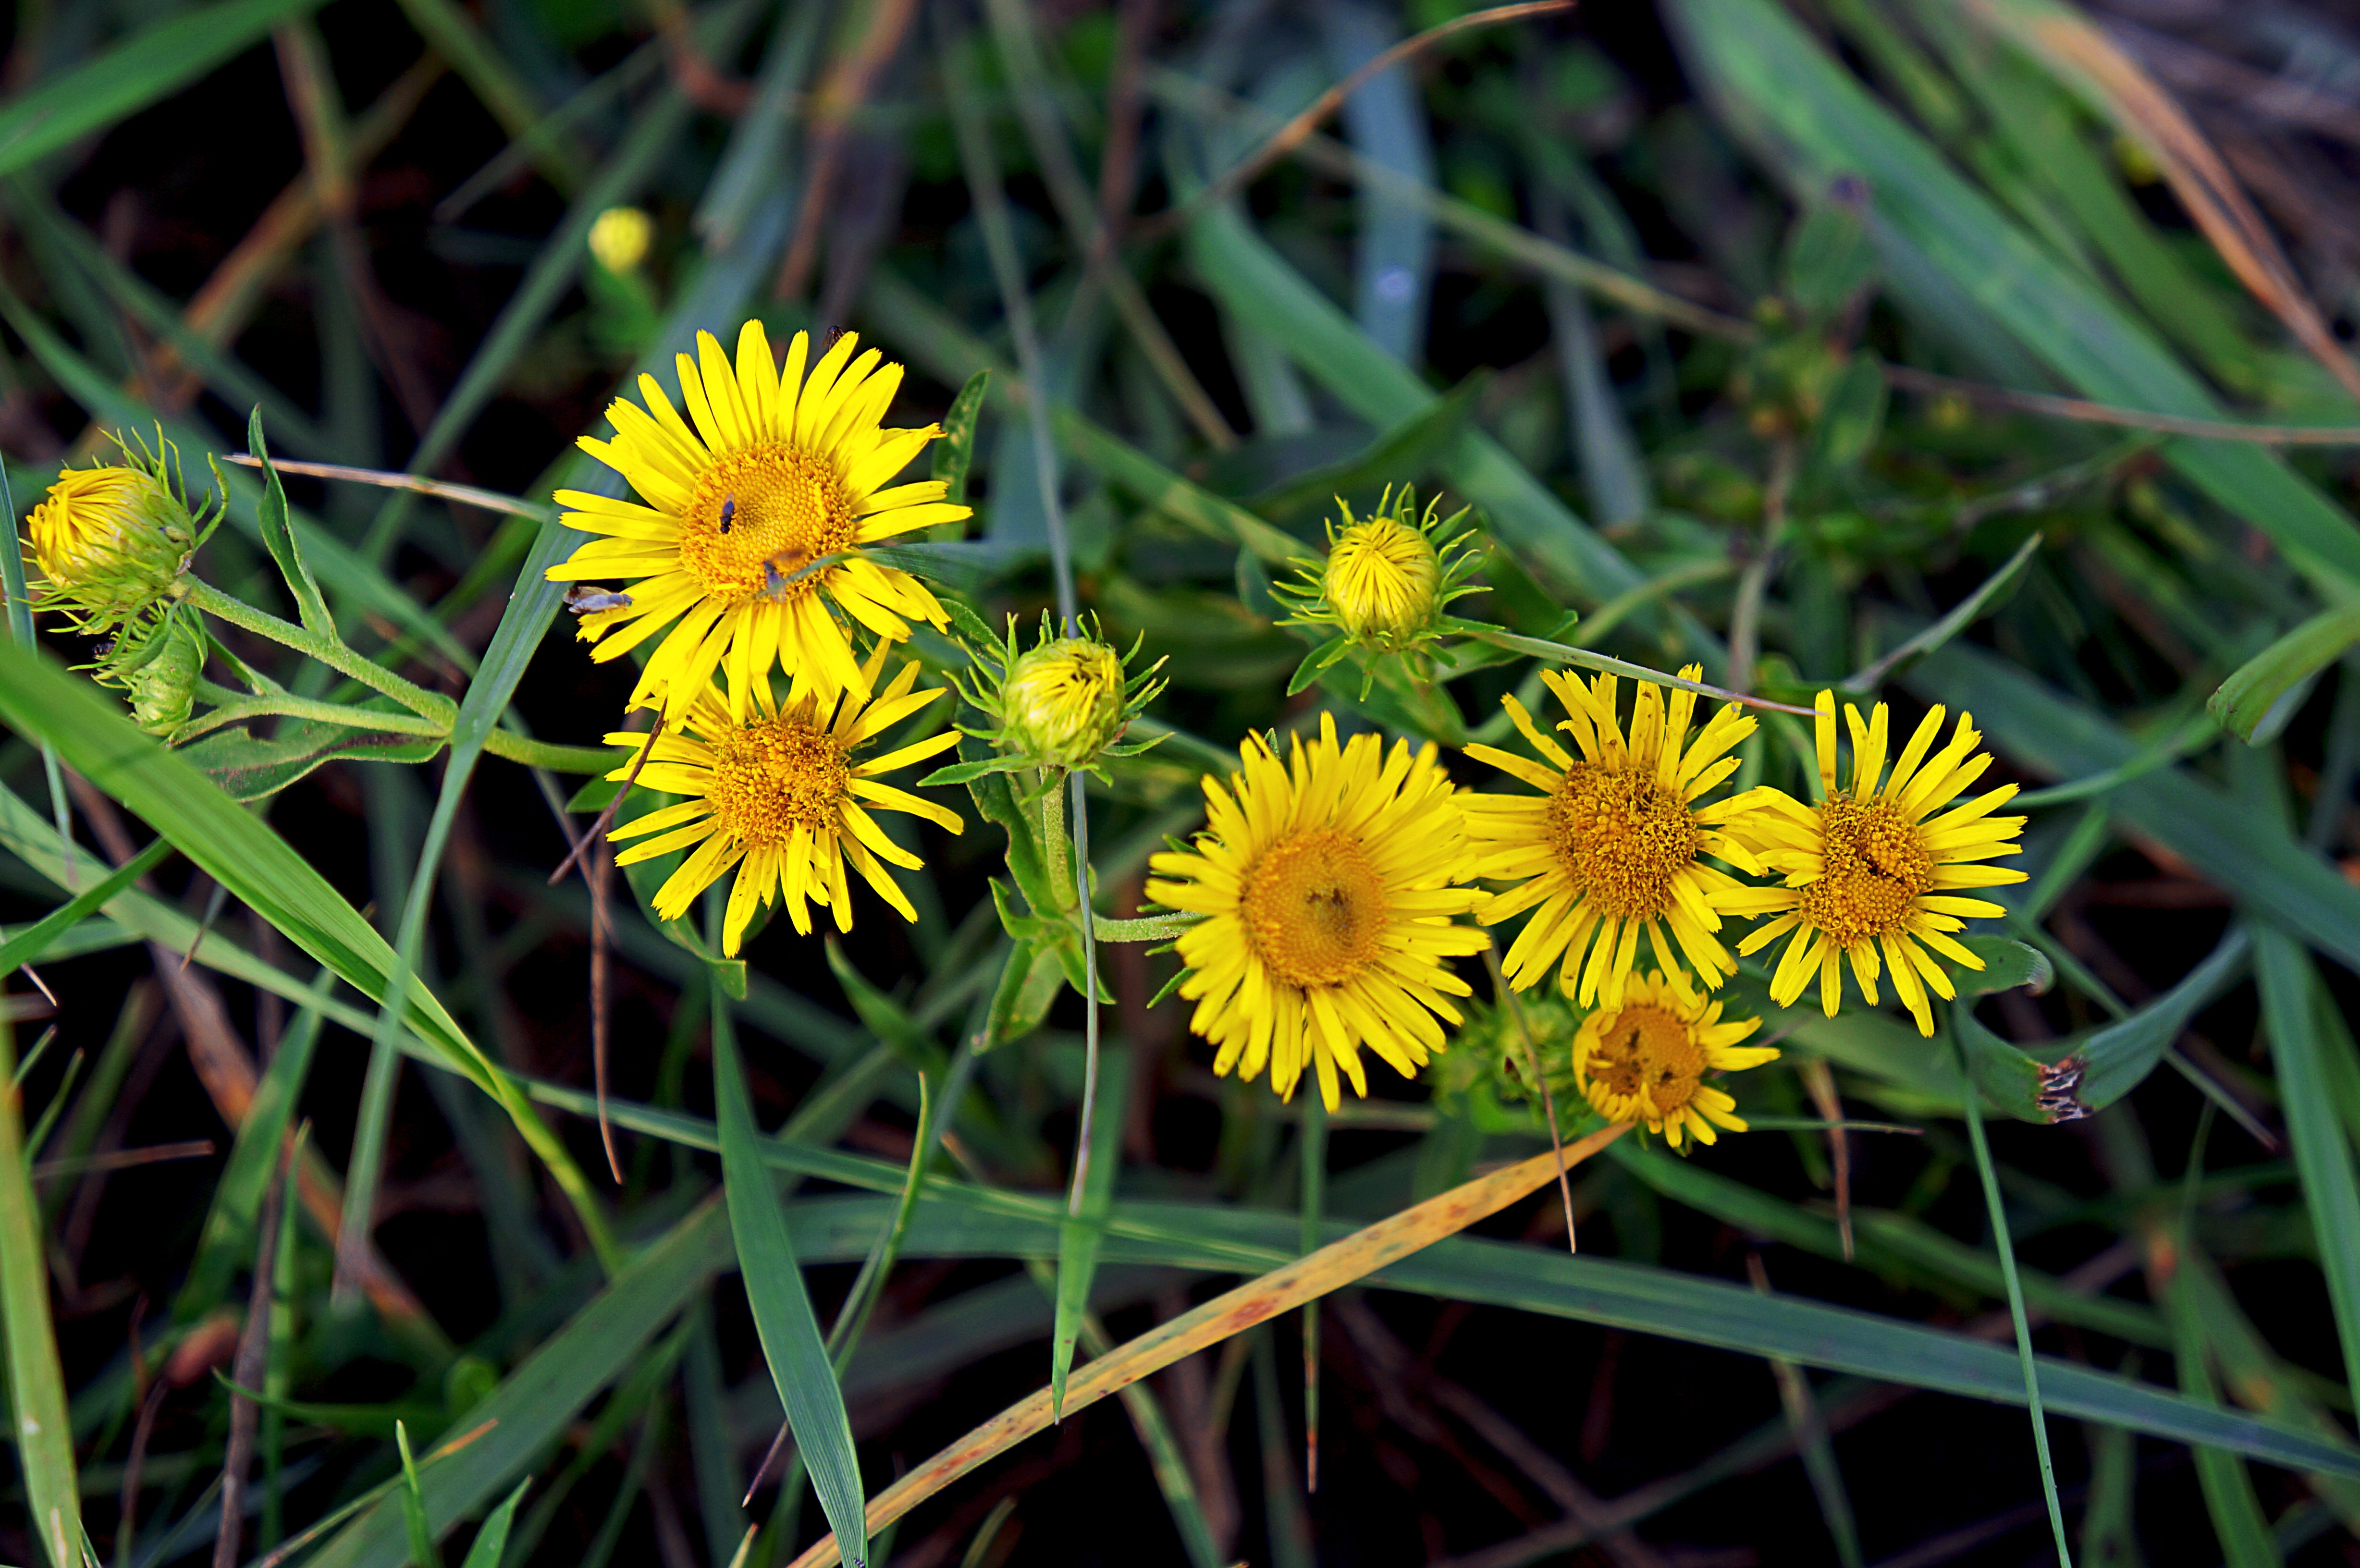
nature, grass, plant, field, meadow, dandelion, prairie, flower, summer, herb, botany, yellow, closeup, flora, fauna, wildflower, flowers, june, macro photography, flowering plant, daisy family, plant stem, land plant, flatweed